Roberto Omegna

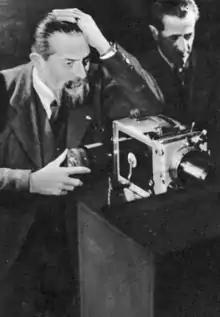
Roberto Omegna (1939)

Roberto Omegna (27 May 1876 – 29 November 1948) was an Italian cinematographer and film director.